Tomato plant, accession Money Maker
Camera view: vertical (180 deg); turntable rotation: 0 degrees
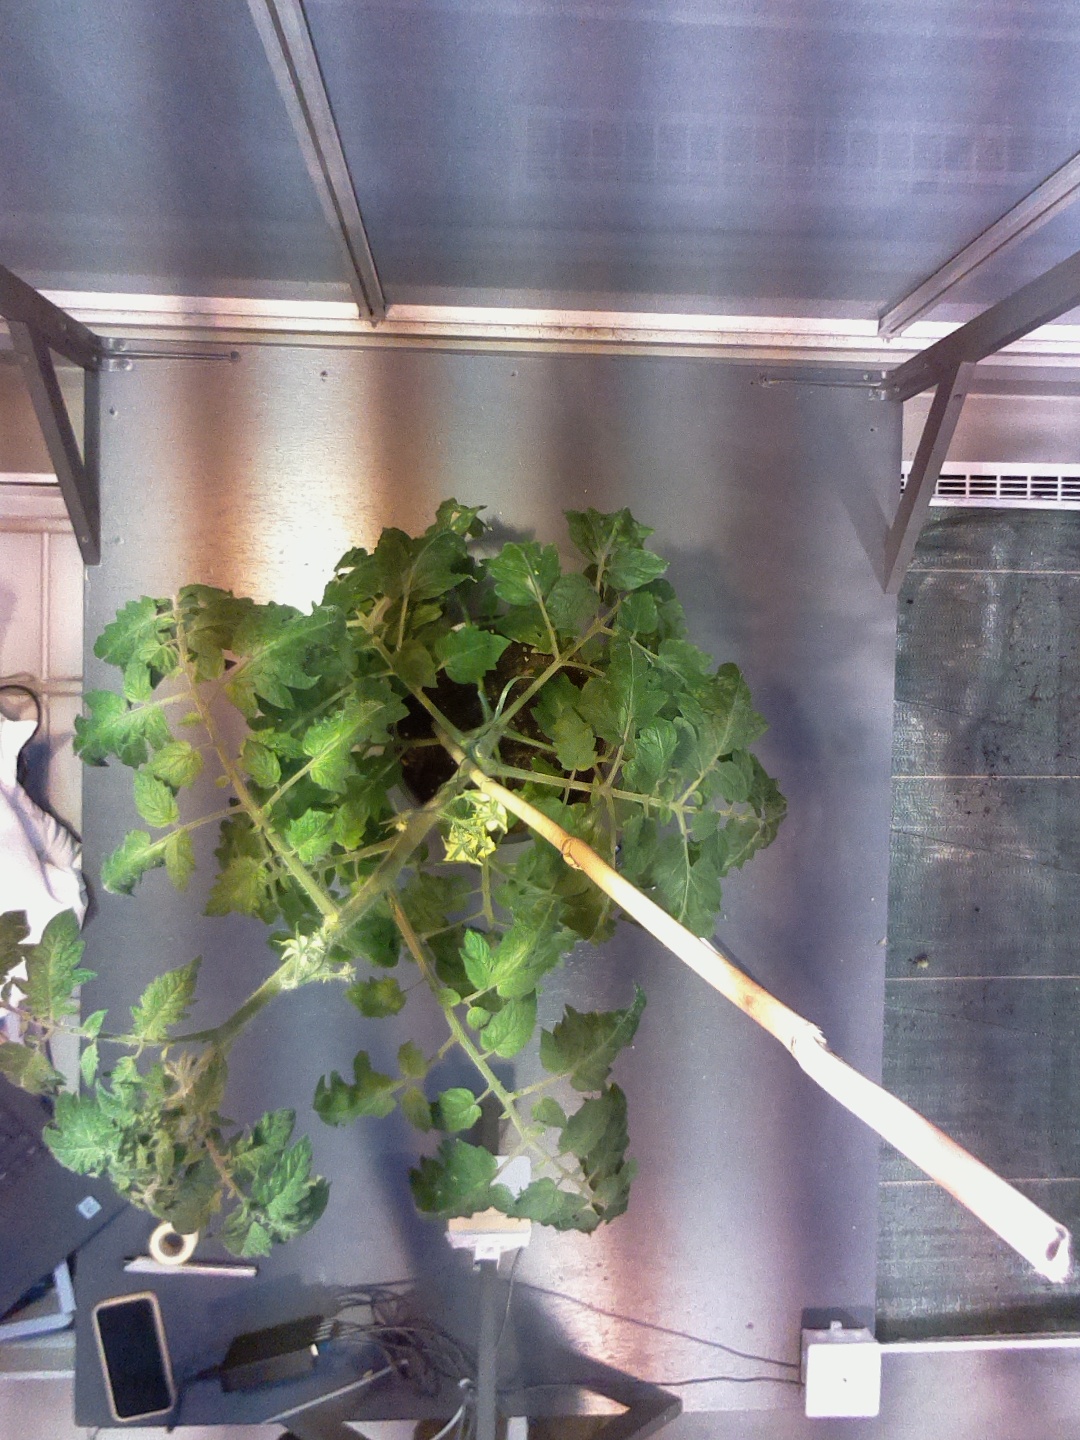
BBCH growth stage 66: Full flowering, 60%-70% of flowers open, more petals falling